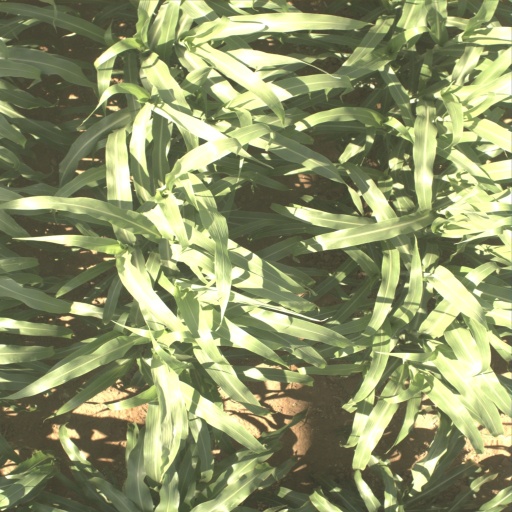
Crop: sorghum